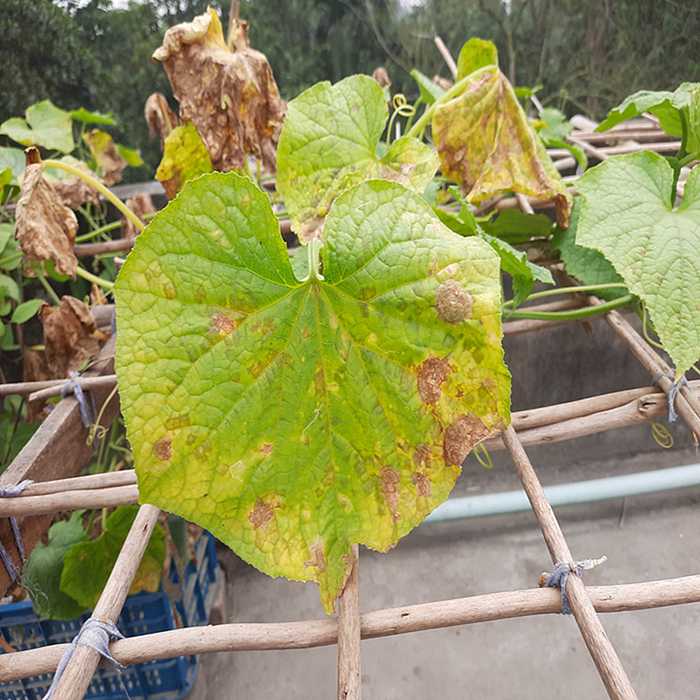
Plant: Cucumber
Label: Anthracnose lesions